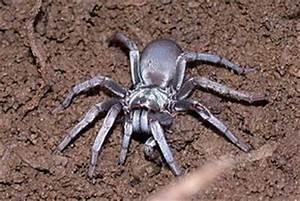
spider